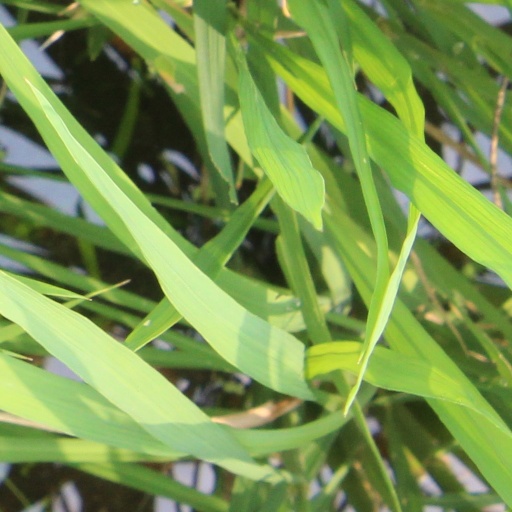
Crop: rice